Basilica of Damous El Karita

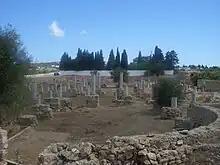
Ruins of Basilica of Damous El Karita west view

The basilica of Damous El Karita is an ancient basilica, located in Carthage, in modern Tunisia, dating from the Late antiquity and the Byzantine epoch. It is situated nearby the Odeon hills within the archeological site of Carthage.